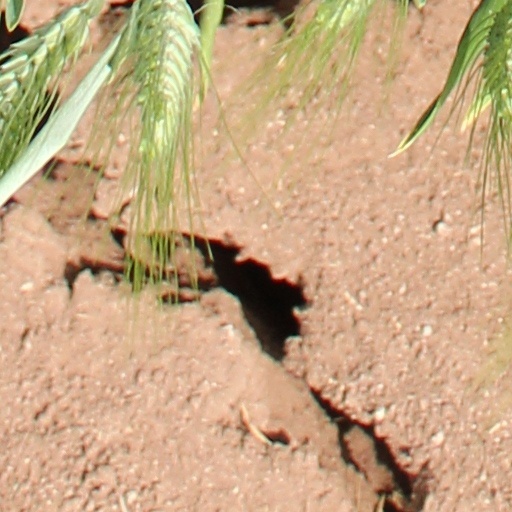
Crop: wheat